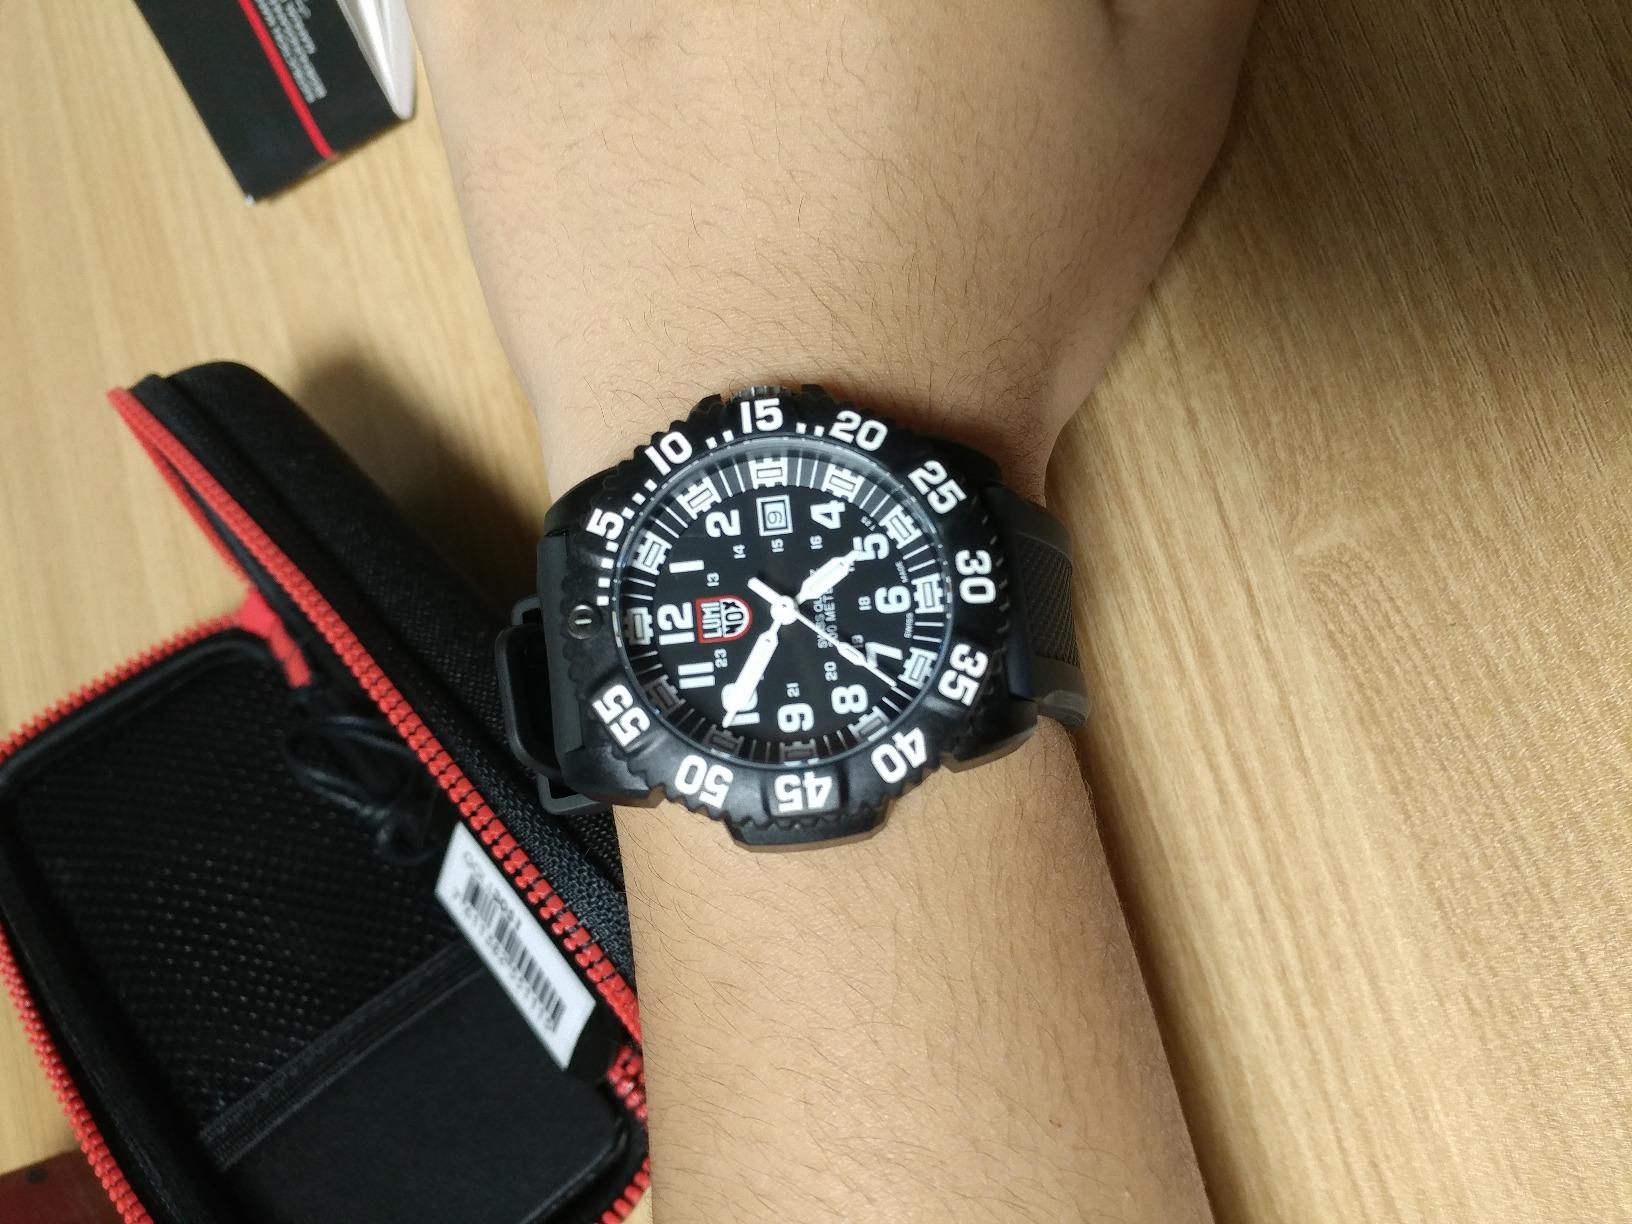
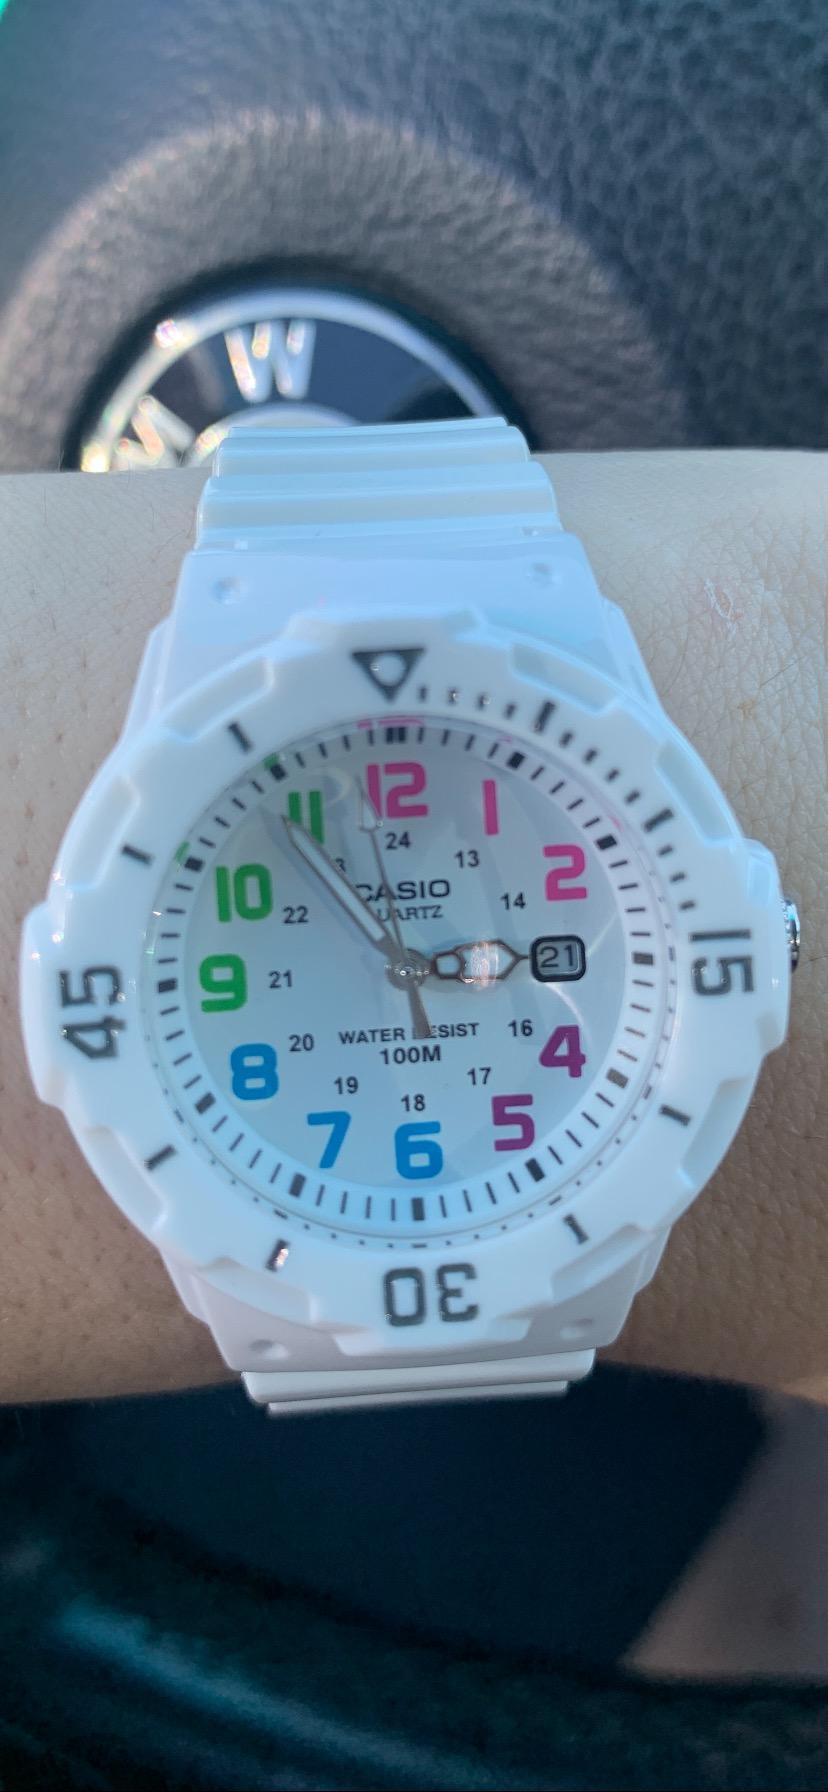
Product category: accessories_watch
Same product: no